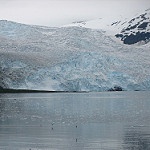
Scene: Outdoor